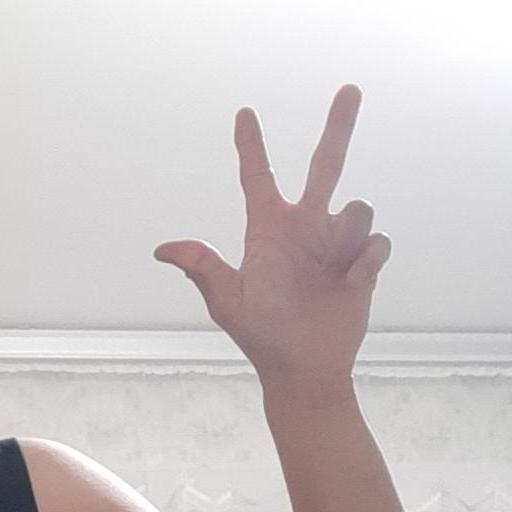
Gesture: three2